Nevada's 6th Senate district

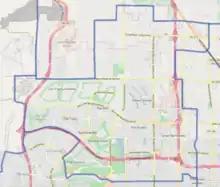
Closeup map of District 6

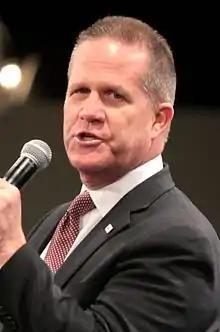
Republican Mark Hutchison won the election with a slim majority of the votes.

District 6 is located in the Las Vegas Valley in Clark County, including parts of Summerlin and Las Vegas proper.